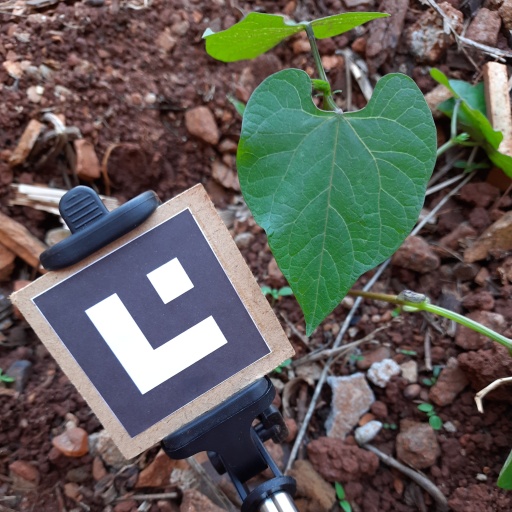
Observations: wavy surface, no eating holes, under shade